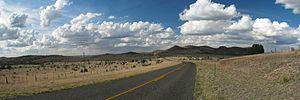
Monts Davis, Texas, États-Unis.